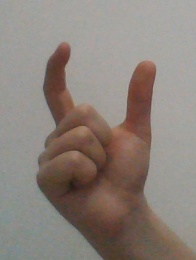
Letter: nun